Jasmyne Cannick

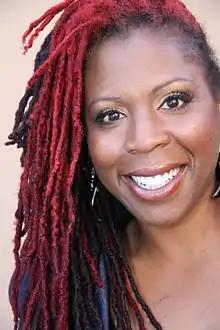

Jasmyne Ariel Cannick (born October 22, 1977) is an American politician, journalist, and pop culture, race issues and politics commentator. She is also known for her work as an advocate for underrepresented and marginalized communities. She was selected as one of "ESSENCE" Magazine's 25 Women Shaping the World, KCET's Southern California Seven Women of Vision, one of Los Angeles' Most Fascinating Angelenos by the "L.A. Weekly" and as one of the Out100 in 2019.